Atmosphere of Mars

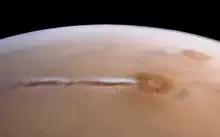

On Earth, mountain ranges sometimes force an air mass to rise and cool down. As a result, water vapor becomes saturated and clouds are formed during the lifting process. On Mars, orbiters have observed a seasonally recurrent formation of huge water-ice clouds around the downwind side of the 20 km-high volcanoes Arsia Mons, which is likely caused by the same mechanism.